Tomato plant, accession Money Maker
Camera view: horizontal (90 deg, fisheye); turntable rotation: 240 degrees
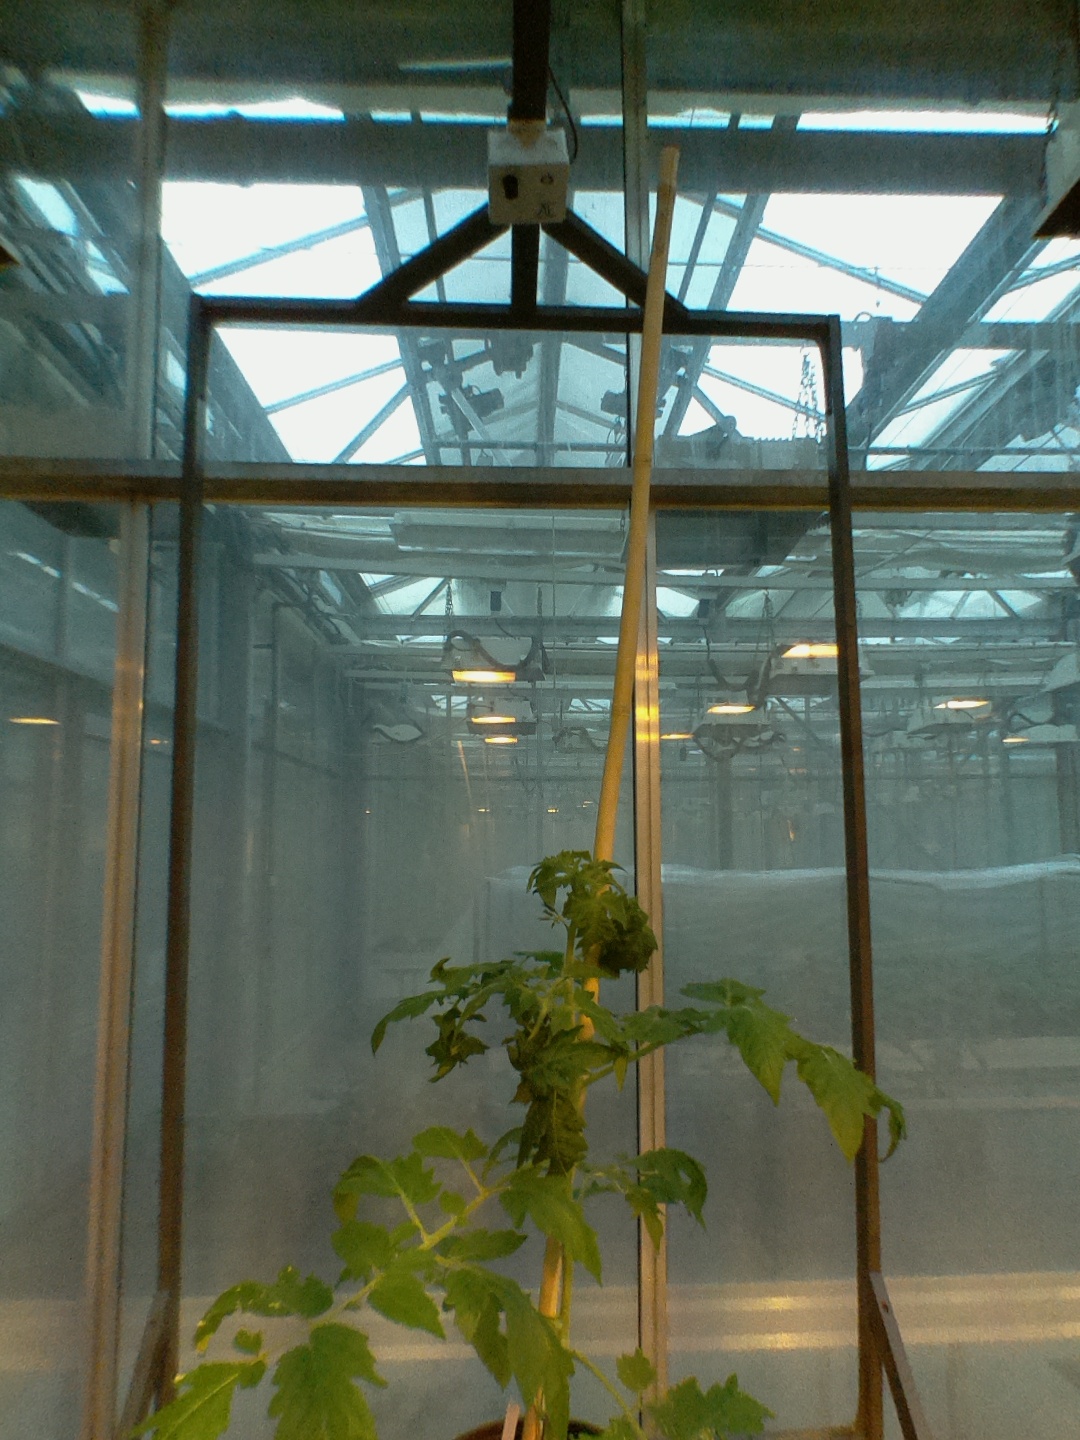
BBCH growth stage 15: 10 of true leaves visible